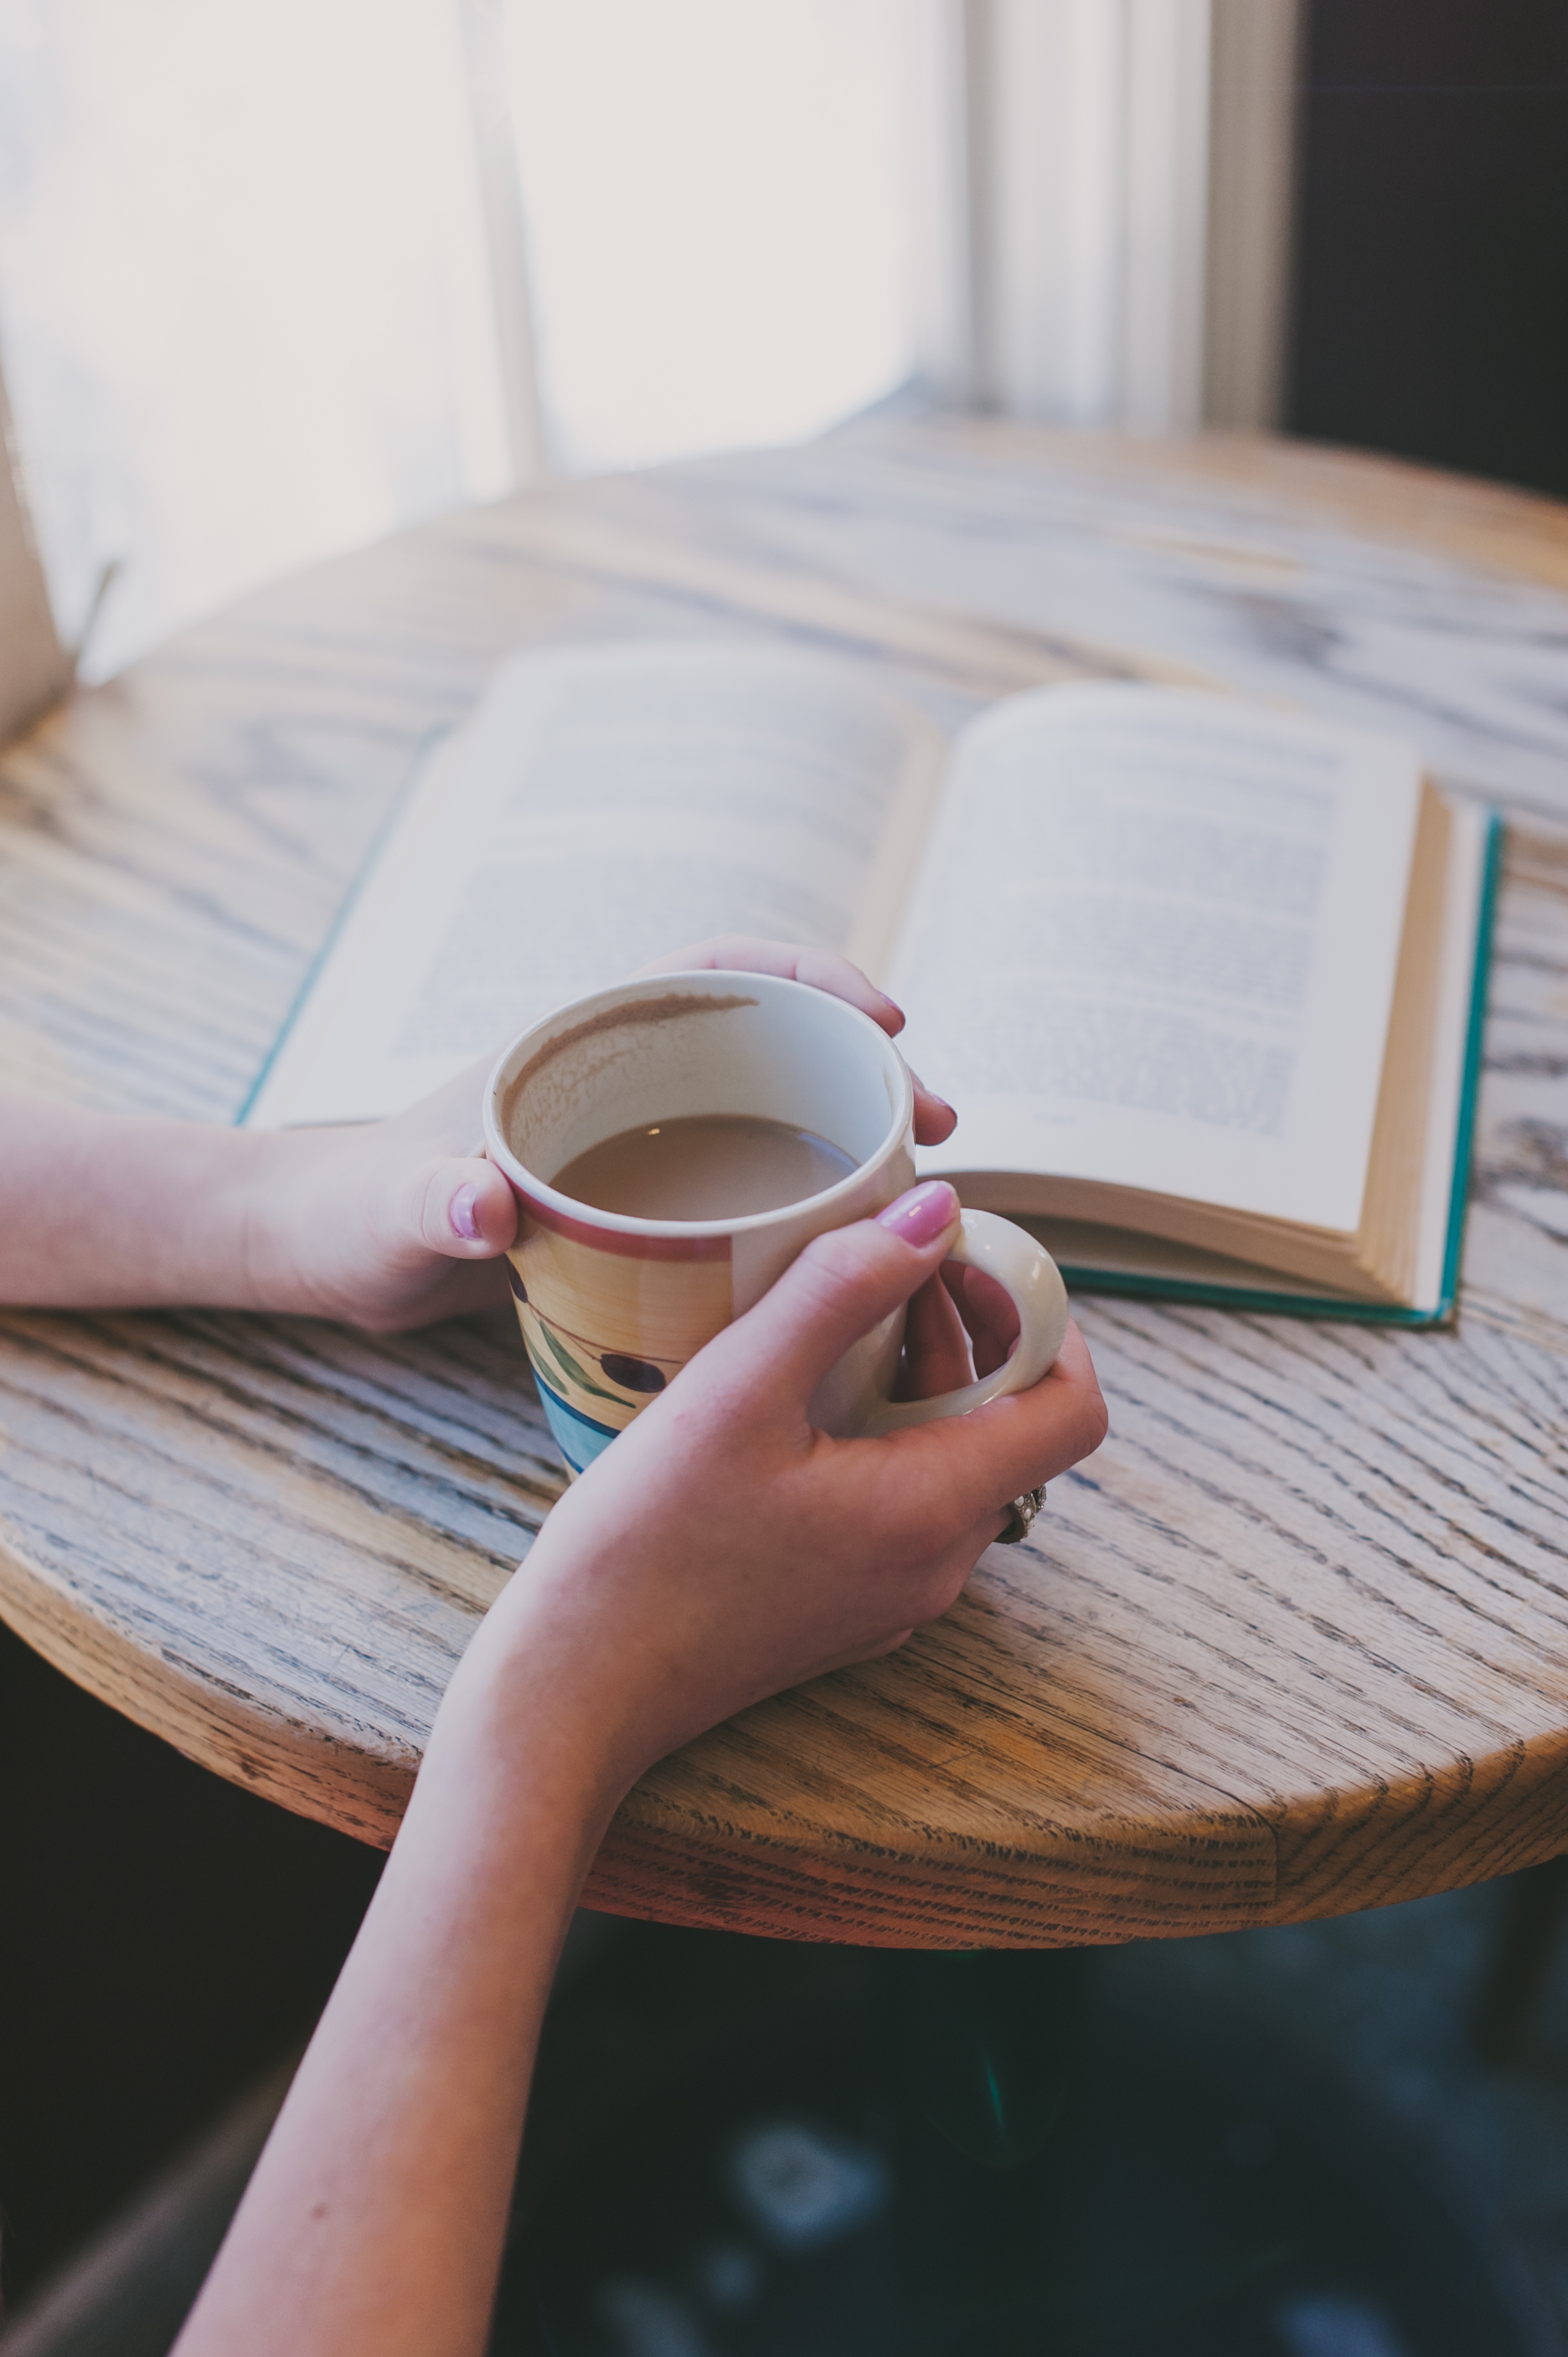
writing, hand, close up, art, glasses